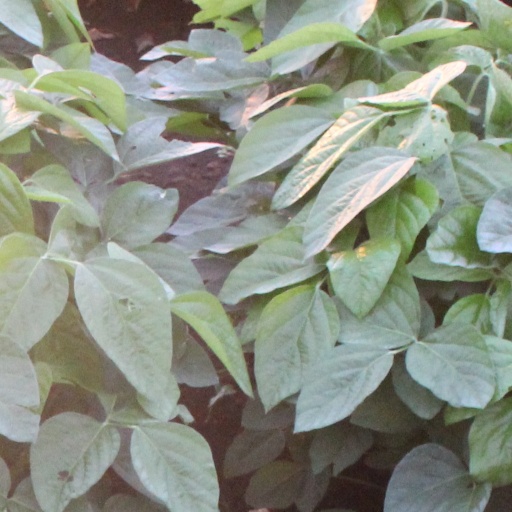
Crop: soybean